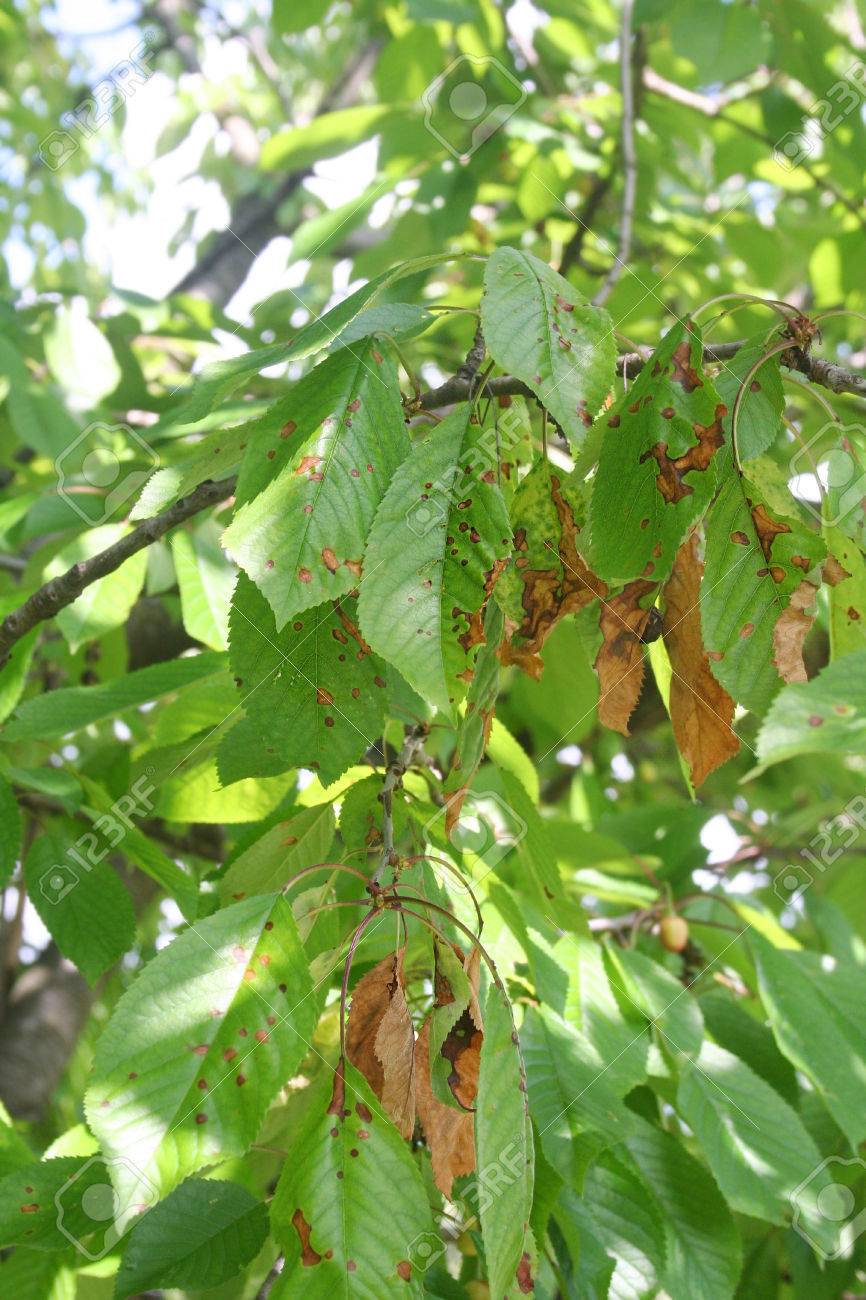
Plant: Cherry
Disease: cherry leaf spot